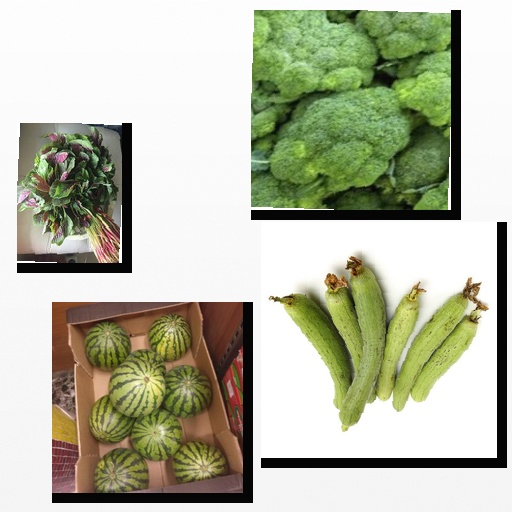
Food items: amaranth, ridge_gourd, broccoli, melon